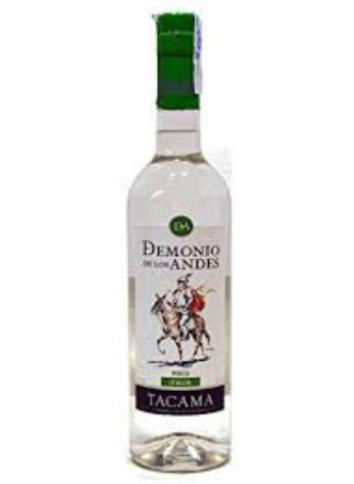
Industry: Food